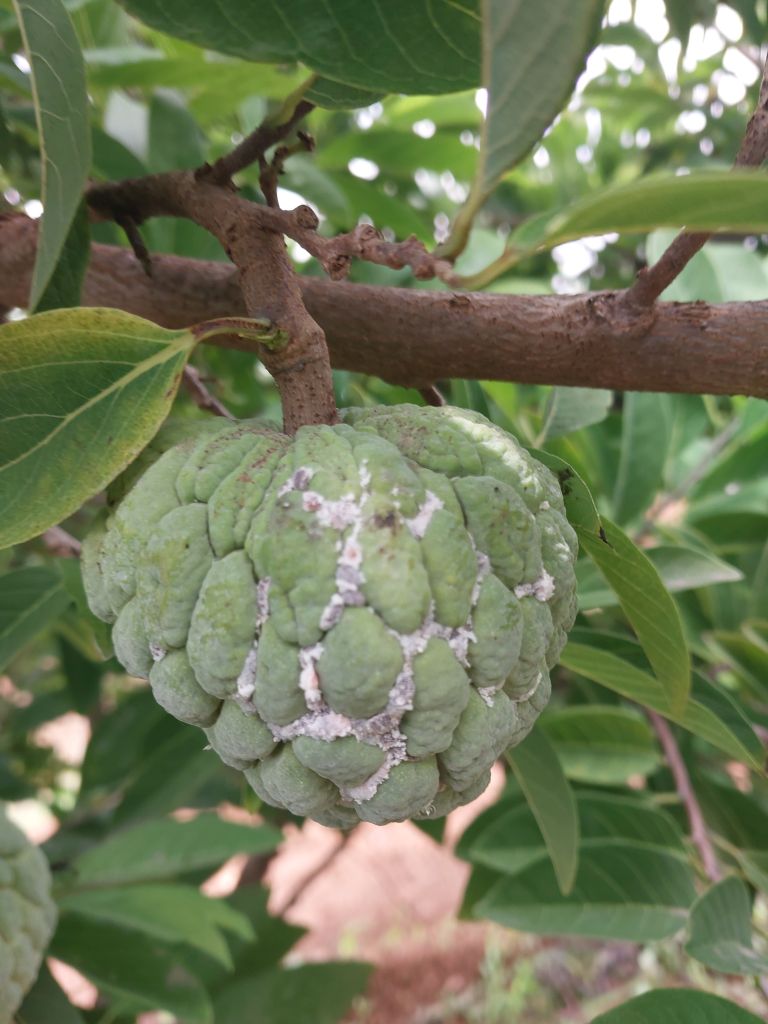
Disease label: Mealy Bug